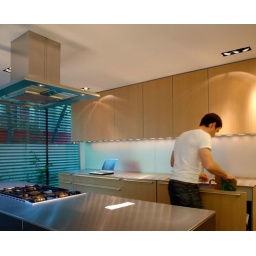
The Wolfe Den by MJ Neal Architects, photos by Viviane Vives. Small houses design kitchen